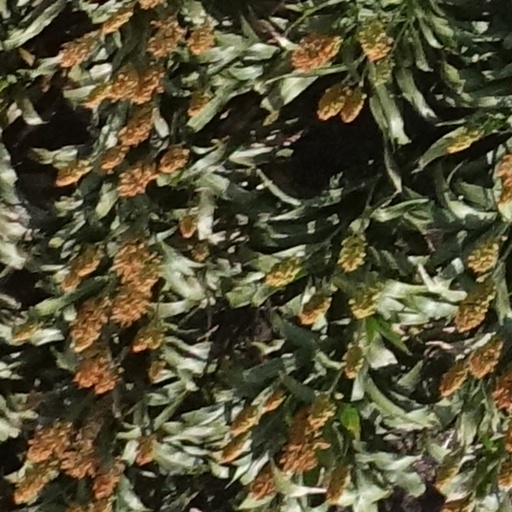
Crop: sorghum